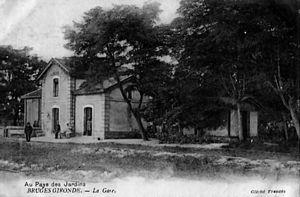
Ancien bâtiment voyageur de la gare de Bruges (Gironde), maintenant disparu. La carte postale porte comme indication ""Au Pays des Jardins, Bruges Gironde, la Gare, Cliché Francès"""
Le Réseau des Landes, de la Gironde et du Blayais est construit par la Société générale des chemins de fer économiques, pour desservir les régions rurales du département de la Gironde. Toutes les lignes sont construites à voie normale.
La gare de Bruges est une gare ferroviaire française de la ligne de Ravezies à Pointe-de-Grave, située sur le territoire de la commune de Bruges, dans le département de la Gironde en région Nouvelle-Aquitaine.
La ligne de Bordeaux à Lacanau est une ancienne ligne de chemin de fer secondaire française non électrifiée à écartement standard et à voie unique de la région Aquitaine. Elle reliait la ville de Bordeaux à l'Océan.